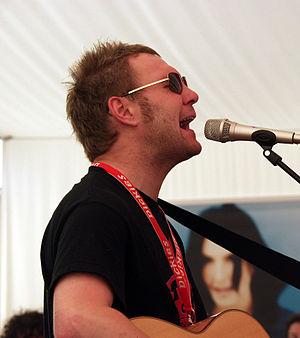
David Gray est un chanteur britannique né le 13 juin 1968 à Sale au Royaume-Uni est un auteur-compositeur-interprète. Il a commencé sa carrière en 1992 et publié son premier album solo intitulé A Century Ends en 1993 mais c'est en 1999 que sa carrière décolle réellement grâce à l'album White Ladder paru quelques mois auparavant.